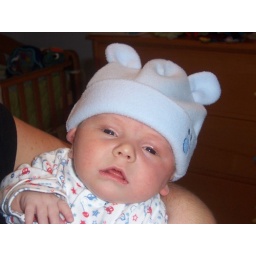
Tristan in his bear hat